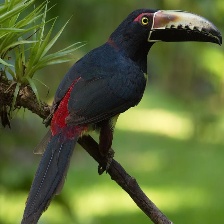
Species: COLLARED ARACARI
Scientific name: PTEROGLOSSUS TORQUATUS
ImageNet parent category: toucan